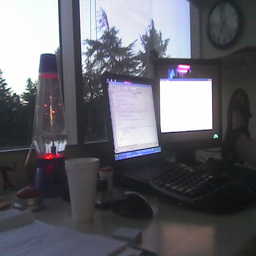
There is a room with different things in the picture.

A desk with a laptop, keyboard and a monitor.
A laptop computer sitting on a desk next to a computer monitor.
Laptop on a desk in front of window next to a computer monitor
A computer desk with two monitors, a cup of coffee and a lava lamp.